List of ambassadors of Italy to Germany

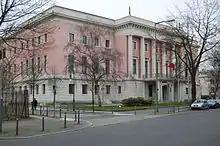
Italian embassy in Berlin

The Ambassador of the Italian Republic to Germany (Italian: "Italienischer Botschafter in Deutschland") is the official representative of the government of Italy to the German government. The incumbent ambassador is Armando Varricchio, appointed on 21 June 2021. The ambassador is based at the Embassy of Italy, Berlin.